Metro City (Hong Kong)

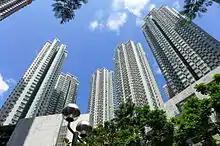
Metro City Phase 1

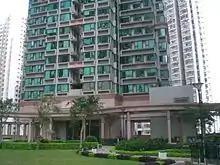
Platform garden of Metro City Phase 2

Metro City is the largest private housing estate and shopping centre in Tseung Kwan O, New Territories, Hong Kong, developed by Henderson Land Development. Built on the reclaimed land in Po Lam, the estate was developed in three phases.